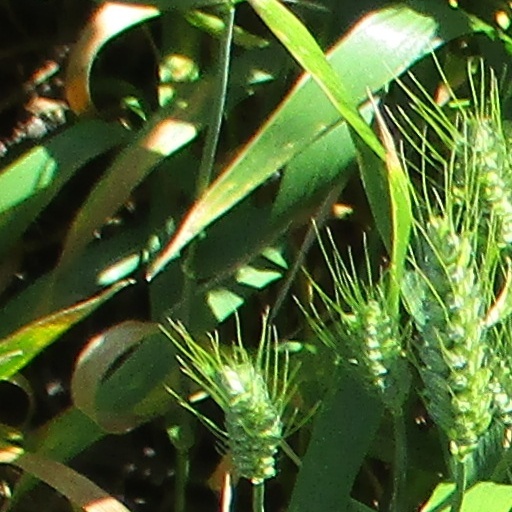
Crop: wheat